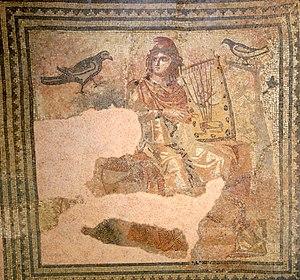
Le Dominikanermuseum Rottweil, ou musée dominicain à Rottweil est un musée, situé à Rottweil, dans le Land du Bade-Wurtemberg. Il est une succursale du Landesmuseum Württemberg et dépend également du Archäologisches Landesmuseum Baden-Württemberg.